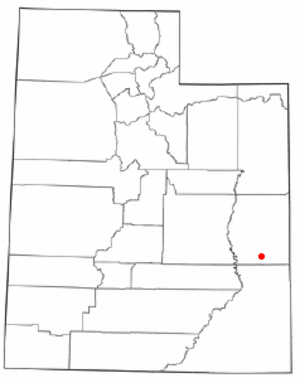
Moab (Utah)
Moabs beliggenhed i Utah
Moab er en amerikansk by og administrativt centrum i det amerikanske county Grand County, i staten Utah. I 2000 havde byen et indbyggertal på 4.779.